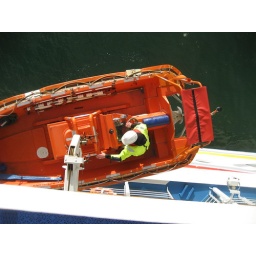
3 ships photographers went out to get close up. Returns boat just under our balcony